Jeannette Kawas

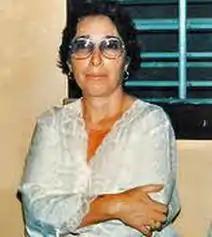

Blanca Jeannette Kawas Fernández (16 January 1946 – 6 February 1995) was a Honduran Palestinian environmental activist known for her role in saving more than 400 species of flora and fauna.